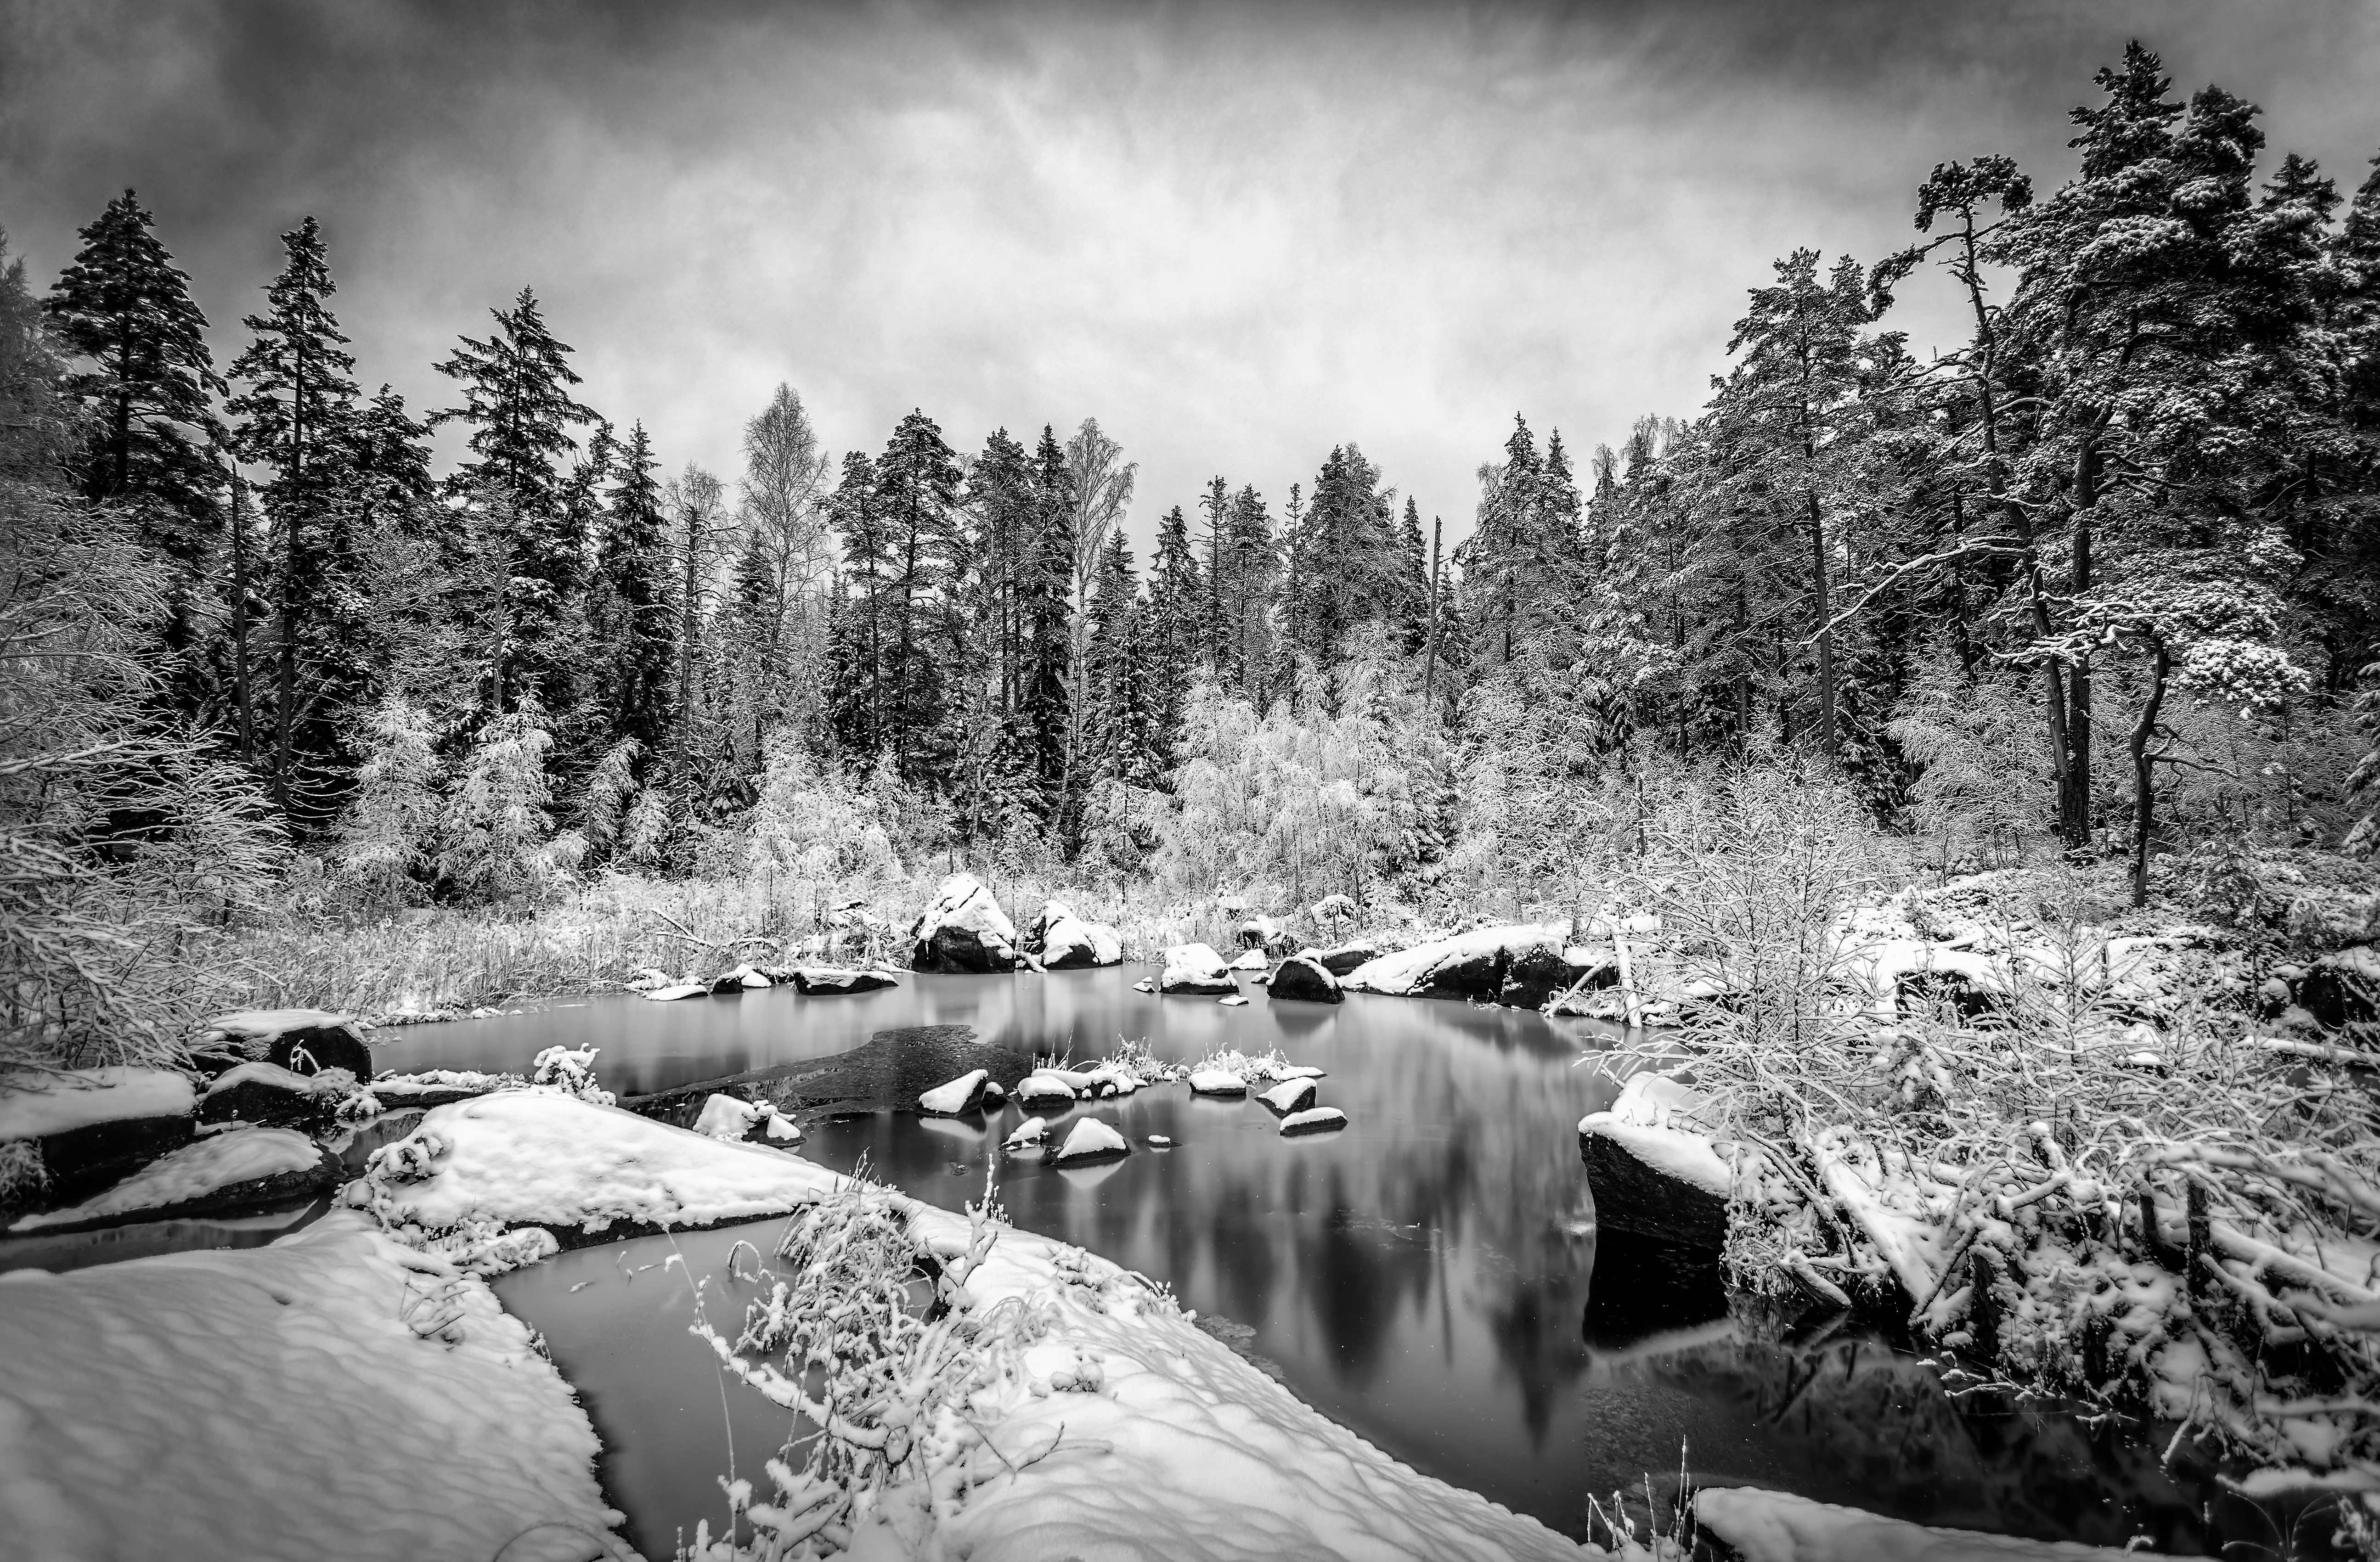
landscape, tree, nature, forest, rock, wilderness, mountain, snow, winter, black and white, sky, hiking, white, leaf, river, stream, snowy, monochrome, fir, season, black white, woodland, monochrome photography, atmospheric phenomenon, woody plant